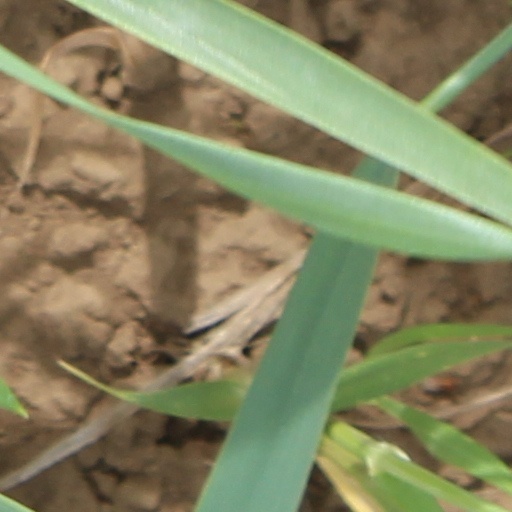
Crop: wheat